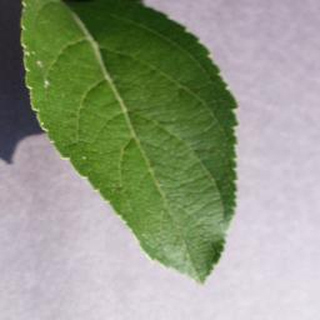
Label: healthy_apple